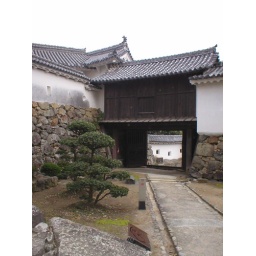
the window above the doorway opens, and guards dumped boiling water or hot oil on unwelcome guests.